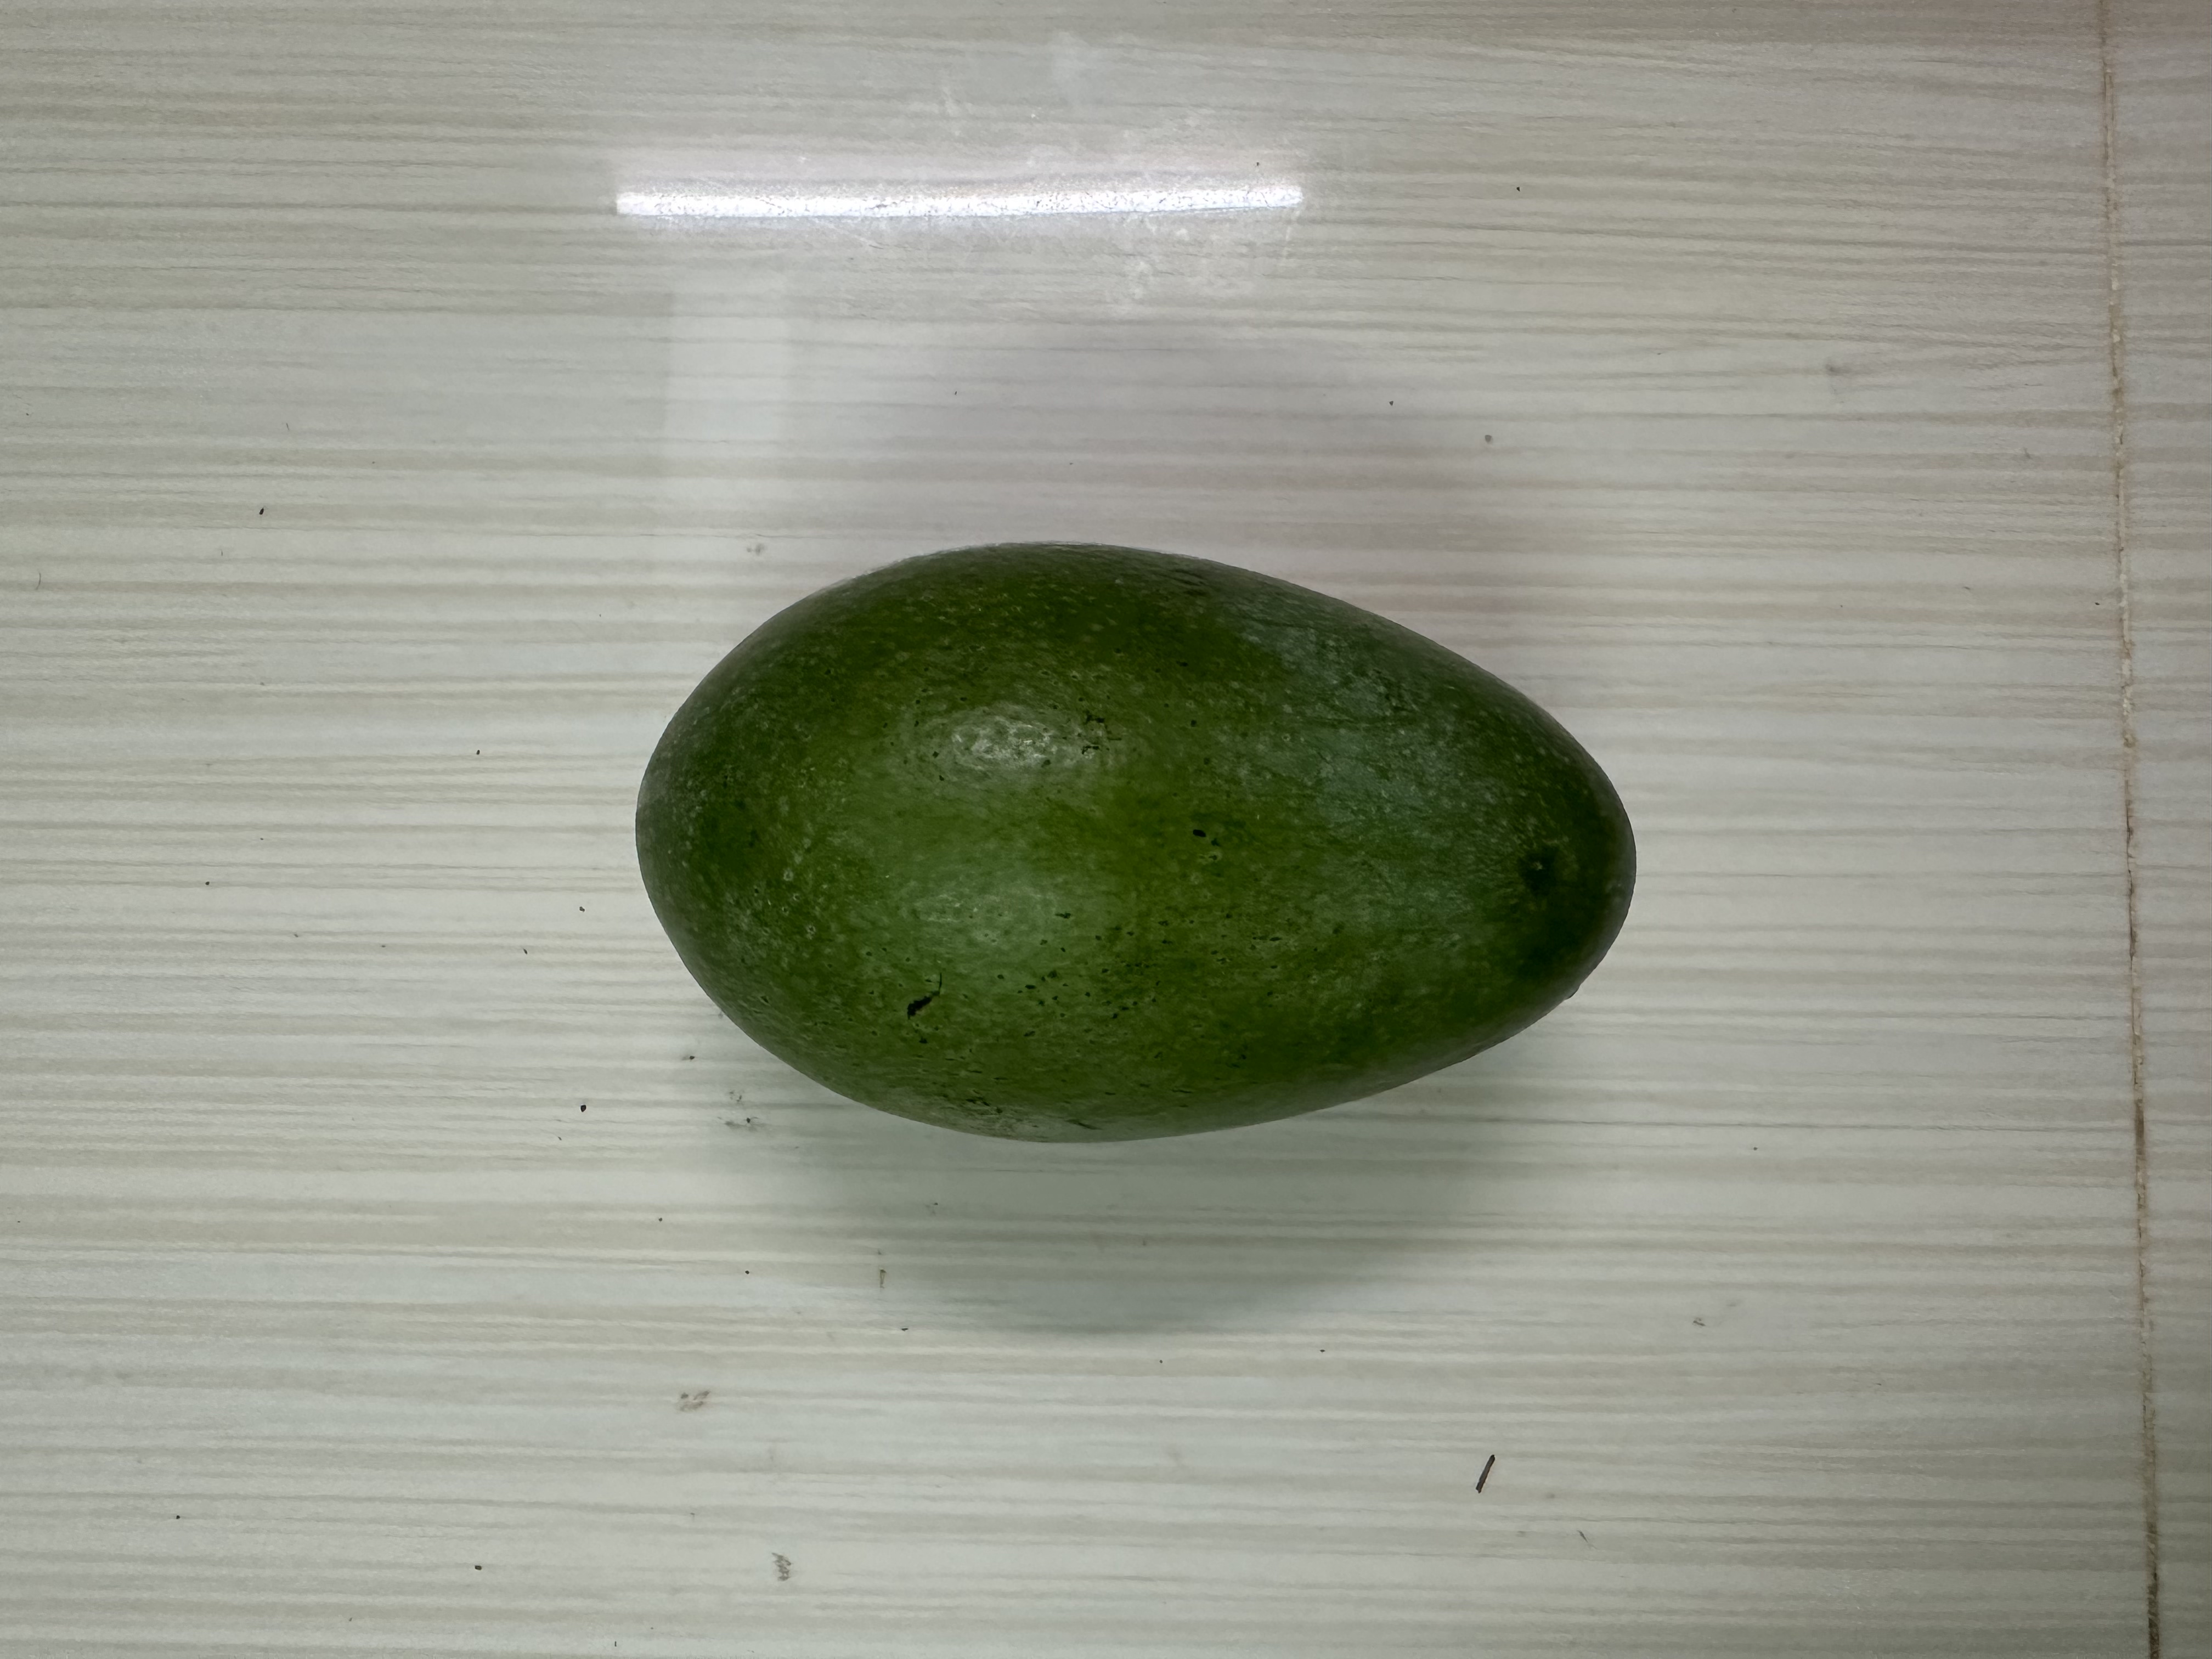
Mango variety: Amrapali